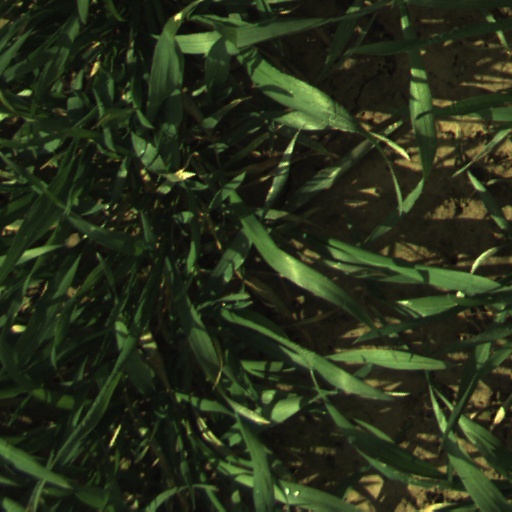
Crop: wheat